John Edward Brownlee

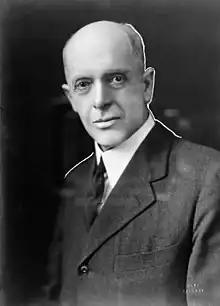
Henry Wise Wood's influence on Brownlee's life would be profound.

Another of Brownlee's contacts was T. A. Crerar, who had recently become leader of the Progressive Party of Canada, and it was to him that Brownlee turned for his political education. Crerar introduced Brownlee to Ernest Charles Drury, the newly elected United Farmers of Ontario Premier of Ontario, and arranged for a meeting between Brownlee and Charles Stewart, by now Alberta Premier. During the latter meeting, Brownlee told Stewart that he felt that the UFA's desires could be accommodated within Stewart's Liberal government, but warned against a quick election. Foster suggests that this strategic advice from a political neophyte offended Stewart; whether this is true or not, Stewart did call a quick election, for July 1921. The UFA had decided in January 1919, against Woods' wishes, that it would run candidates in the next election.